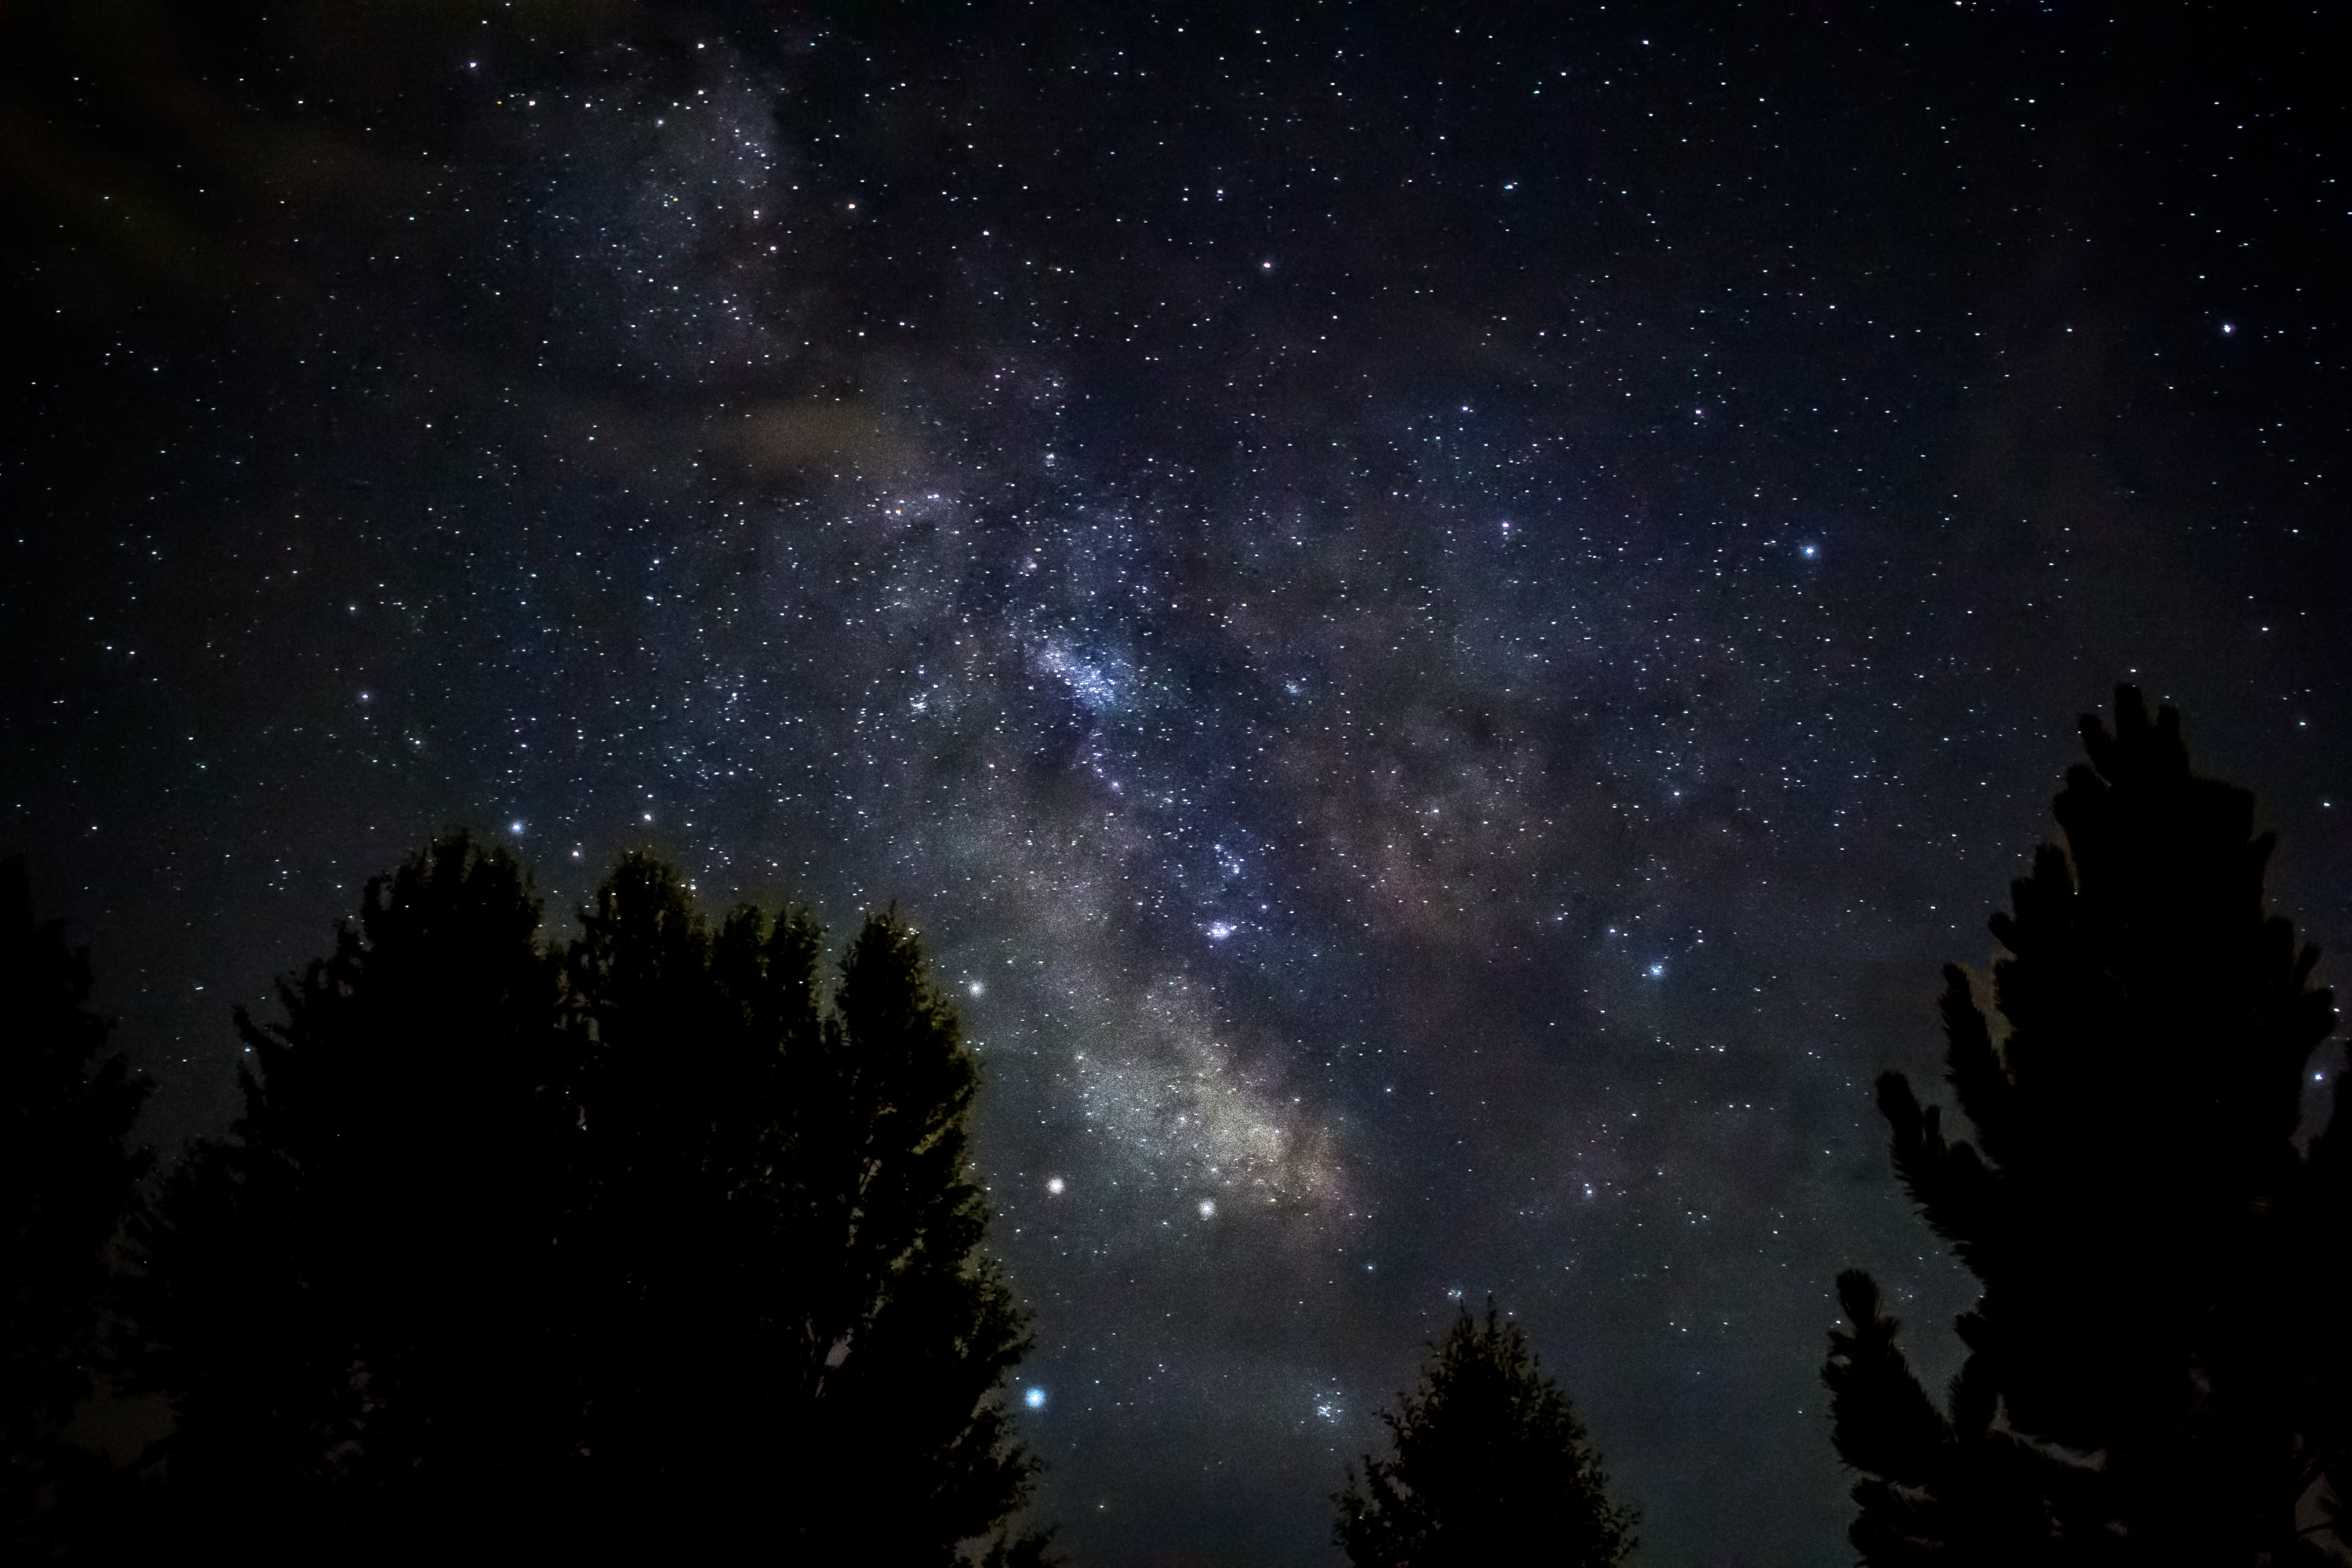
silhouette, sky, night, star, milky way, atmosphere, dark, space, darkness, galaxy, nebula, outer space, trees, astronomy, stars, midnight, astronomical object, spiral galaxy